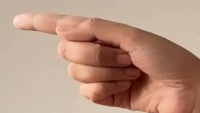
ASL sign: G